Fairbanks, Alaska

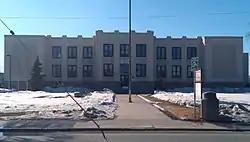
Fairbanks' Patrick Cole City Hall, originally constructed in 1934 as a school building, replacing a wooden structure which burned down. Known colloquially as "Old Main", the building housed classrooms until the mid-1970s. Fairbanks North Star Borough School District administrative offices occupied the building until the city government took it over in 1995.

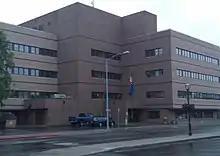
Fairbanks North Star Borough School District headquarters

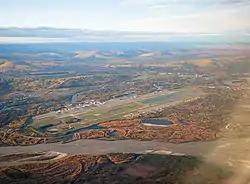
Aerial view of Fairbanks International Airport

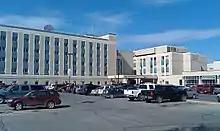
Fairbanks Memorial Hospital

The city of Fairbanks and the greater Fairbanks area is home to a number of attractions and events, which draw visitors from outside of Alaska throughout the year. Summer tourist traffic primarily consists of cruise ship passengers who purchase package tours which include travel to Fairbanks. Many of these tourists spend one or more nights at a local hotel and visit one or more attractions. Tourism the rest of the year is mostly concentrated around the winter season, centered upon the northern lights, ice carving and winter sports. In addition, other events draw visitors from within Alaska, mostly from the community's trading area throughout Interior Alaska and the North Slope.